Kingdom of Galicia and Lodomeria

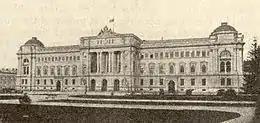
The Galician Sejm (parliament) in Lviv

In 1859, following the Austro-Hungarian military defeat in Italy, the Empire entered a period of constitutional experiments. In 1860, the Vienna Government, influenced by Agenor Gołuchowski, issued its October Diploma, which envisioned a conservative federalization of the empire, but a negative reaction in the German-speaking lands led to changes in government and the issuing of the February Patent which watered down this de-centralization. Nevertheless, by 1861, Galicia was granted a legislative assembly, the Diet of Galicia and Lodomeria ( in Polish). Although at first pro-Habsburg Ukrainian and Polish peasant representation was considerable in this body (about half the assembly), and the pressing social and Ukrainian questions were discussed, administrative pressures limited the effectiveness of both peasant and Ukrainian representatives and the diet became dominated by the Polish aristocracy and gentry, who favoured further autonomy. This same year, disturbances broke out in Russian Poland and to some extent spilled over into Galicia. The diet ceased to sit.